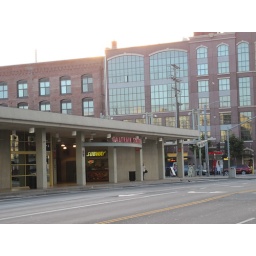
A day walking around SF. Random pictures of beautiful building and steetsA day walking around San Francisco. Random pictures of beautiful streets and buildings.